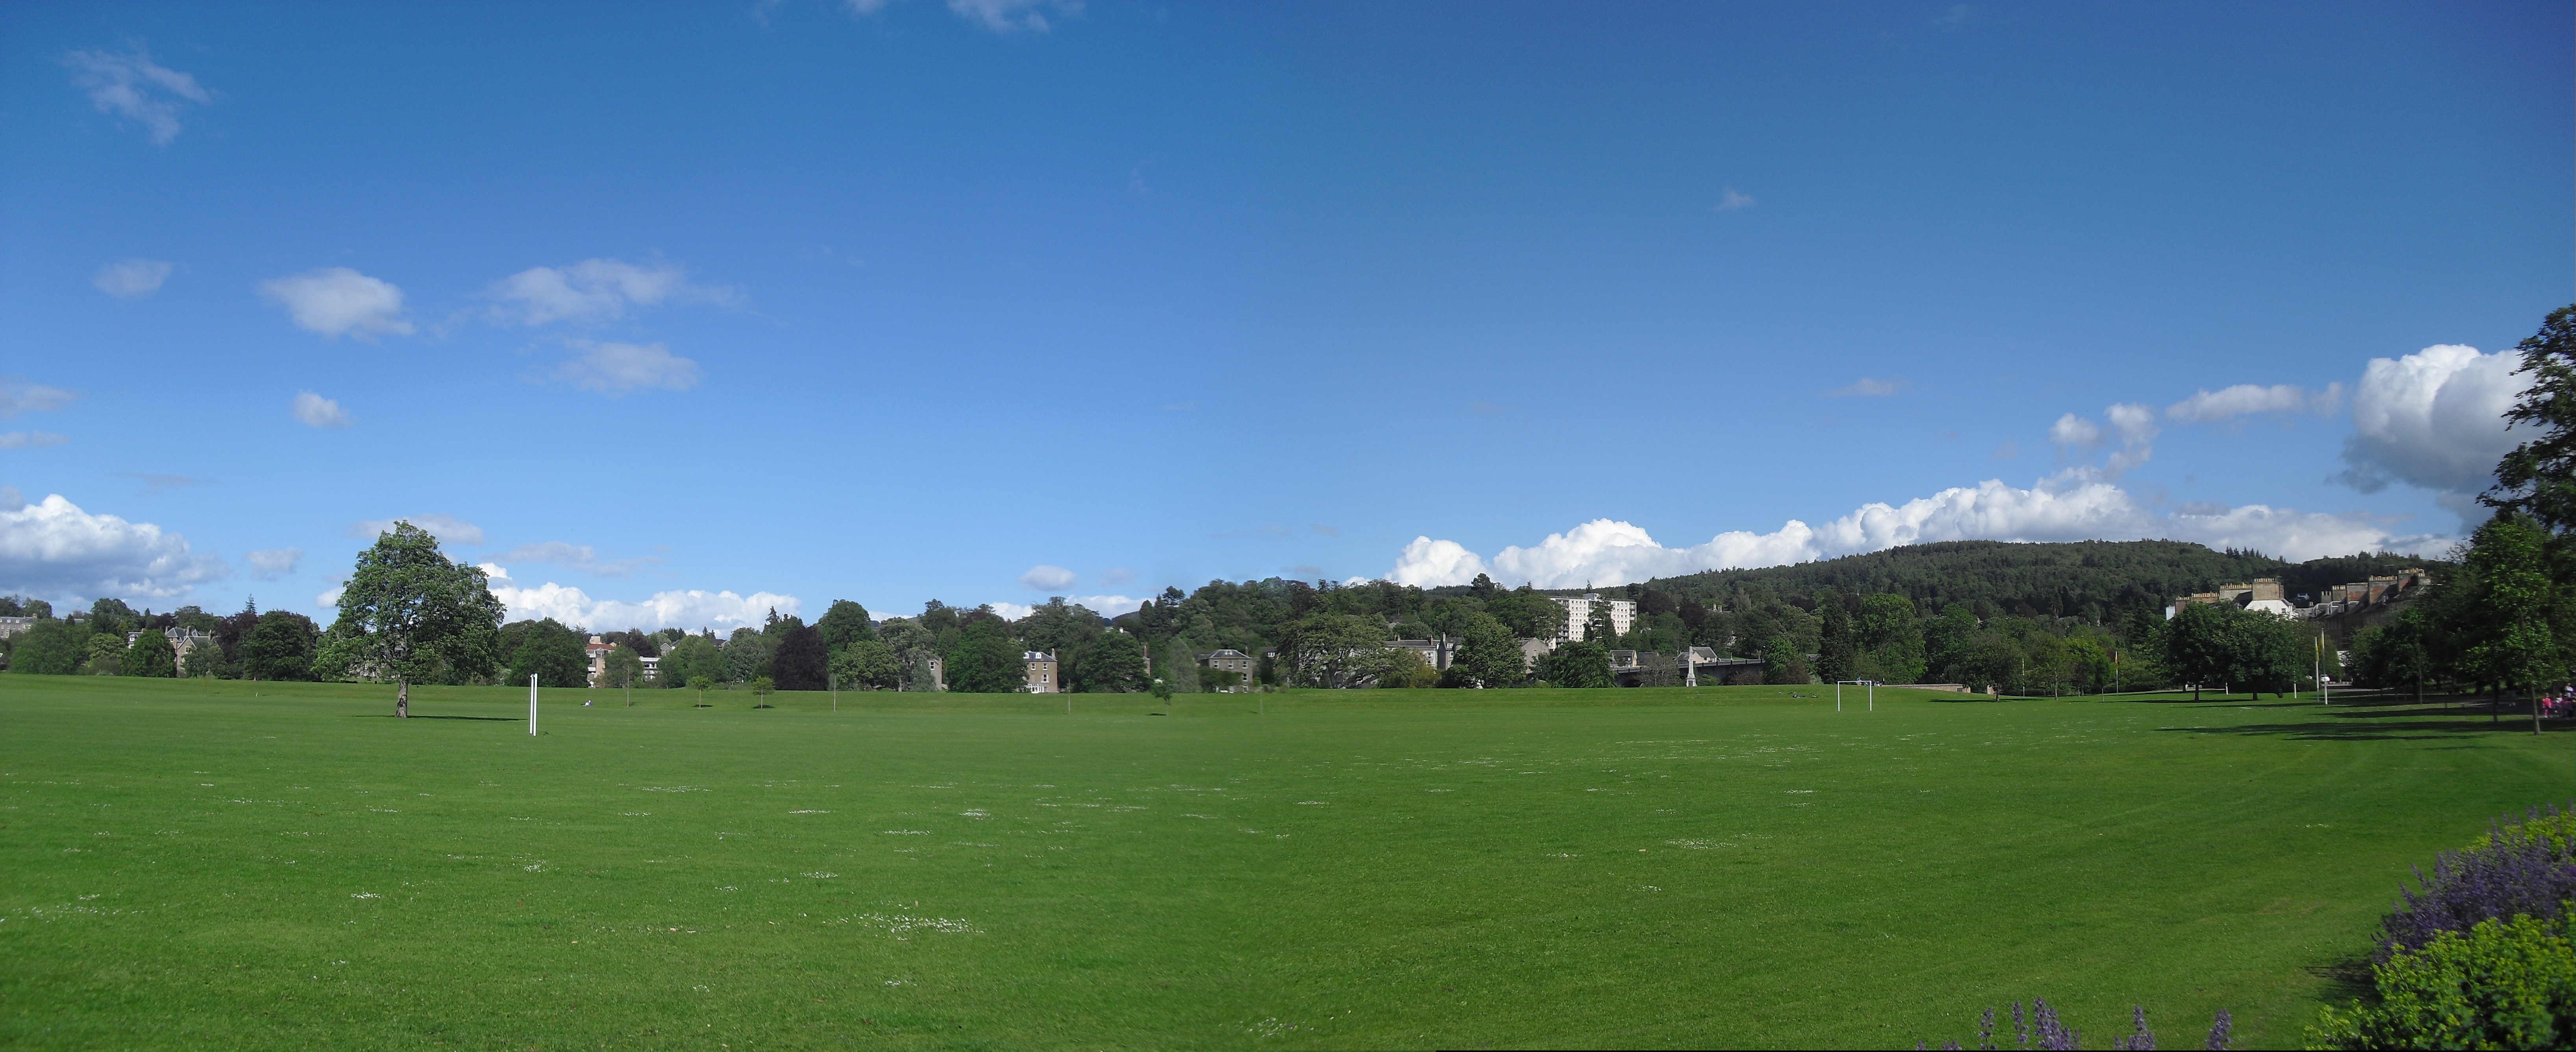
forest, grass, structure, field, lawn, meadow, panorama, village, green, pasture, plain, golf course, golf club, sports, mountains, grassland, estate, playing field, sports field, sport venue, land lot